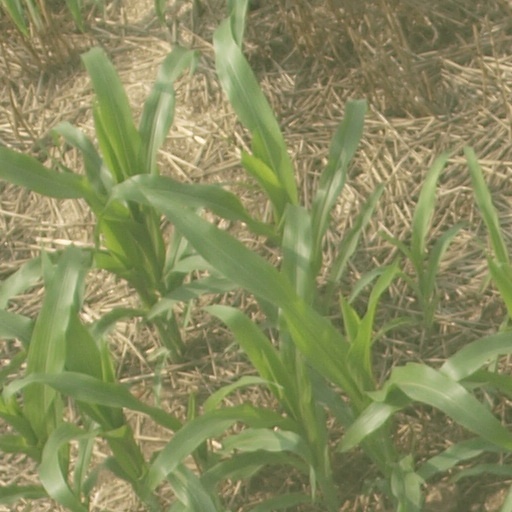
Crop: maize; corn